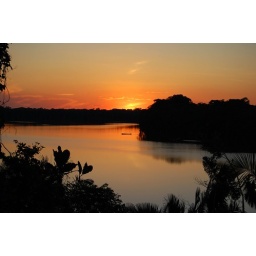
The boat in the distance is manned by Kim, an American volunteer, observing the giant river otters.